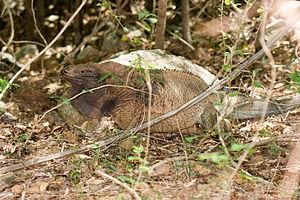
Cyclura pinguis, appelé en français Cyclure de l'île Anegada ou Iguane terrestre de l'île Anegada est une espèce de sauriens de la famille des Iguanidae. Il est endémique d'Anegada dans les îles Vierges britanniques, alors qu'on le trouvait autrefois dans tout le banc de Porto Rico. L'introduction de bétail par l'Homme, qui pâture librement au travers de l'île, à Anegada depuis la fin des années 1960 met cette espèce en danger. Cet iguane au corps massif doit désormais concentrer son alimentation essentiellement herbivore sur les plantes délaissées par le cheptel. Cette alimentation peu nutritive a un impact sur sa reproduction, car les femelles ne survivent pas toujours à la dépense d'énergie occasionnée pour la ponte, qui comprend 12 à 16 œufs et a lieu à la fin du printemps ou au début de l'été. Ceci explique le sex-ratio de une femelle pour deux mâles. Sous l'impact des animaux introduits sur l'île et de la perte de l'habitat liée aux activités humaines, la population de cet iguane se limite aujourd'hui à 450 animaux, et l'espèce est considérée comme « en danger critique d'extinction » par l'UICN.